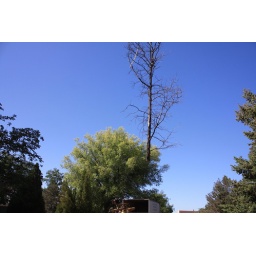
This is what happens when you have too many tree around your house